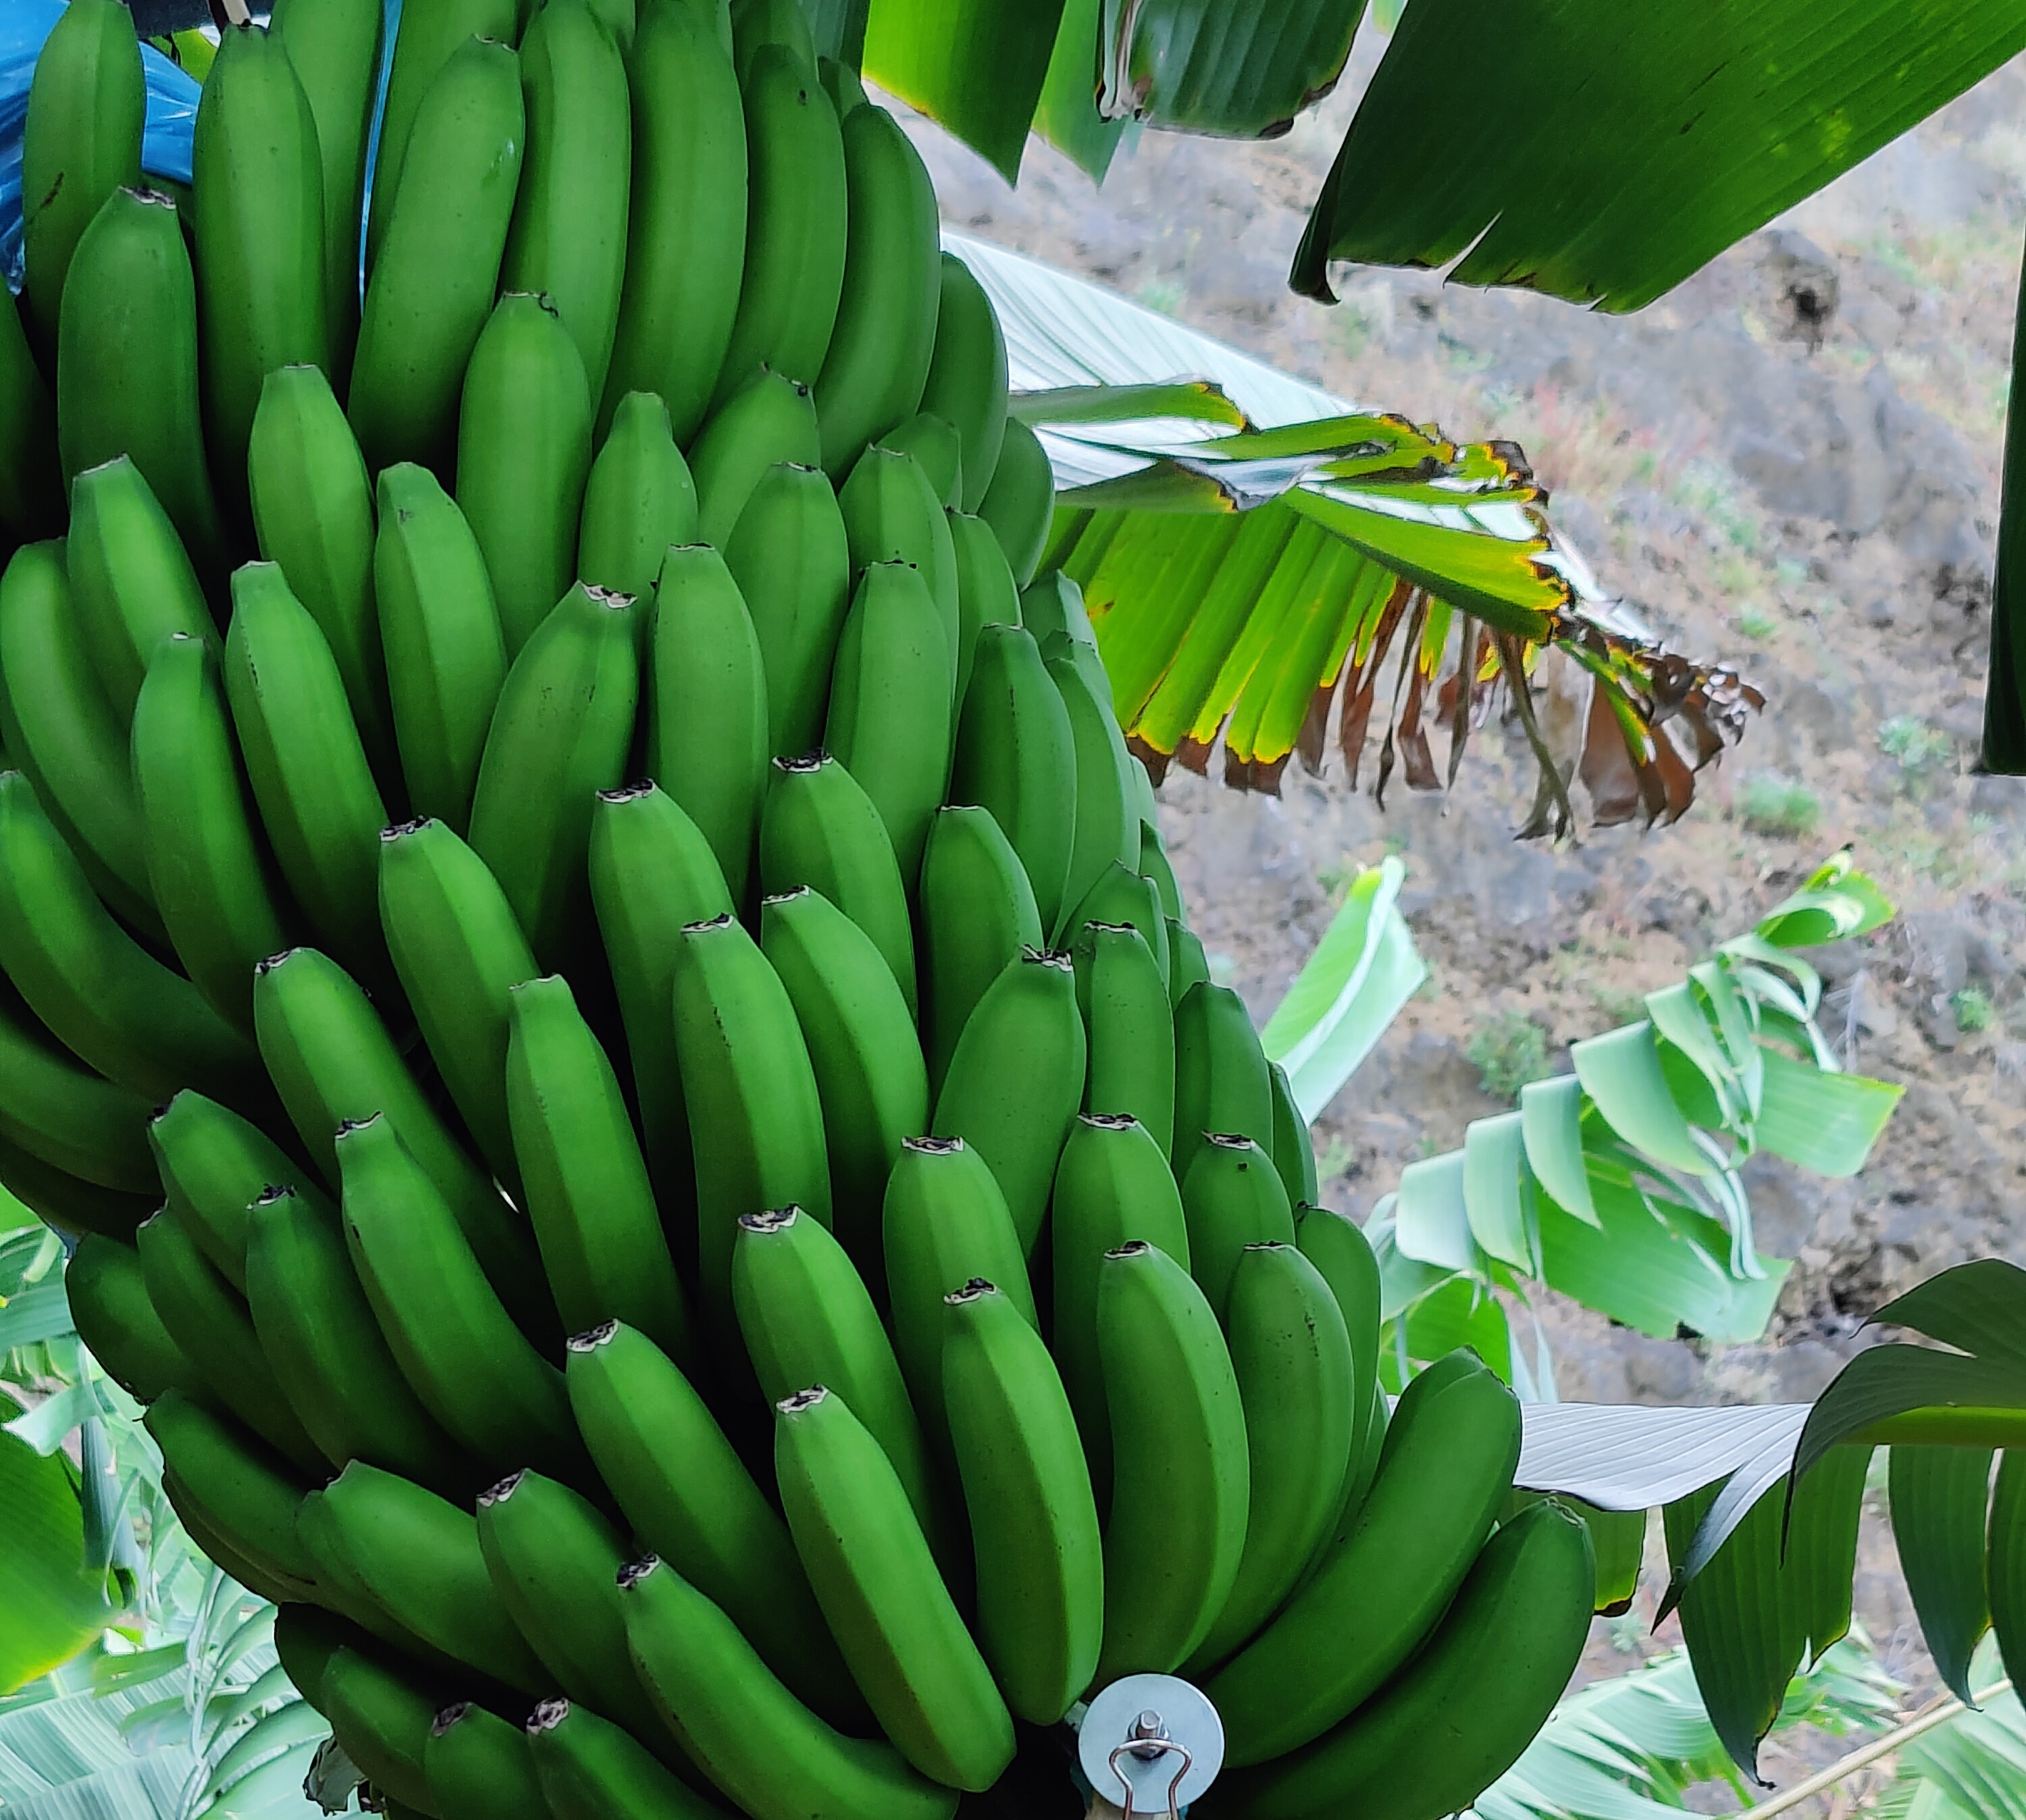
Label: Cut